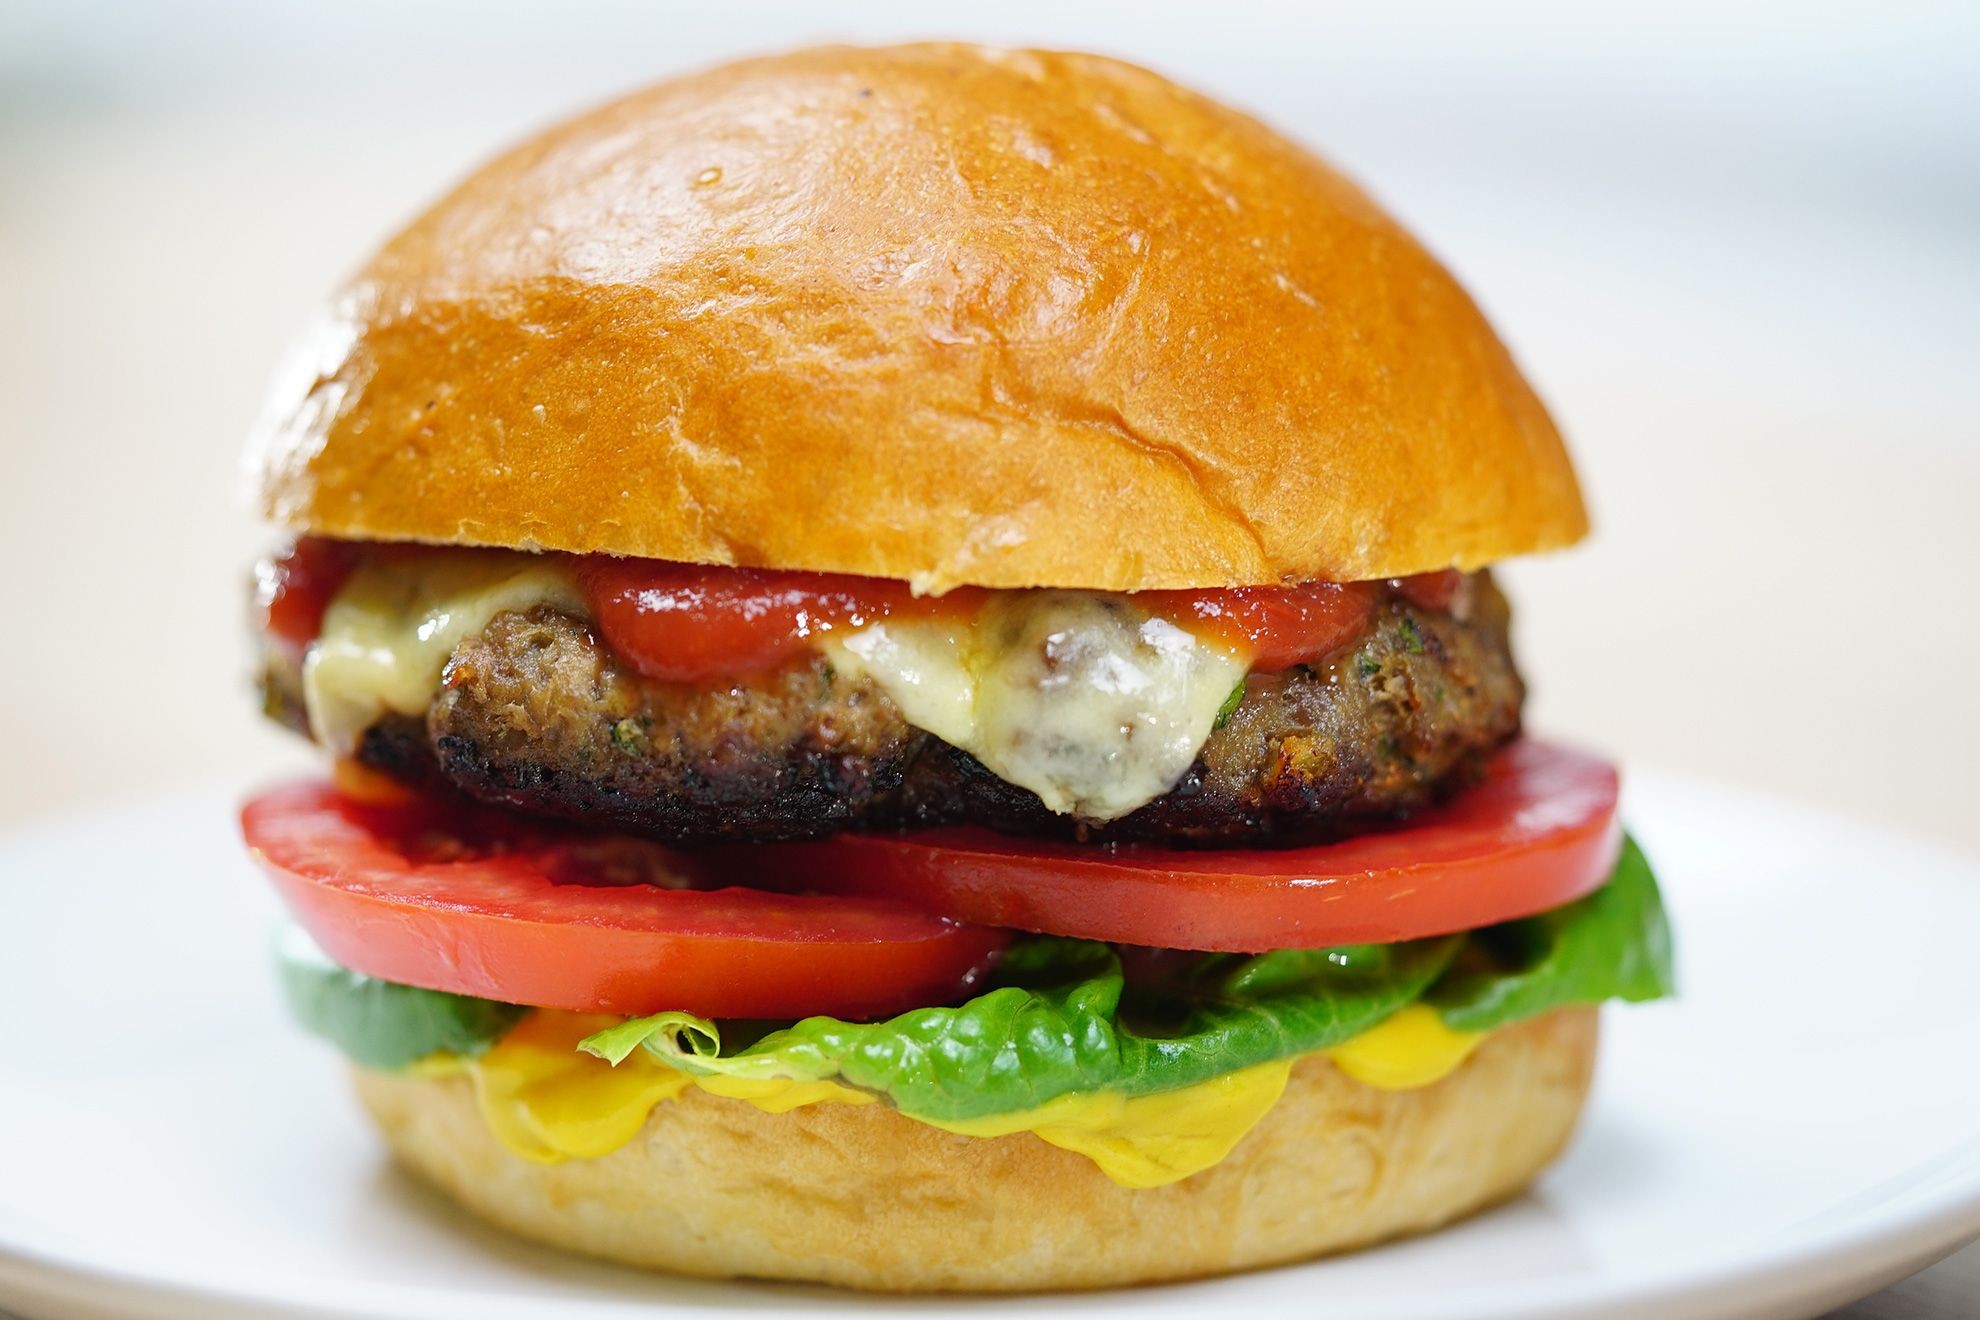
Dish: burger